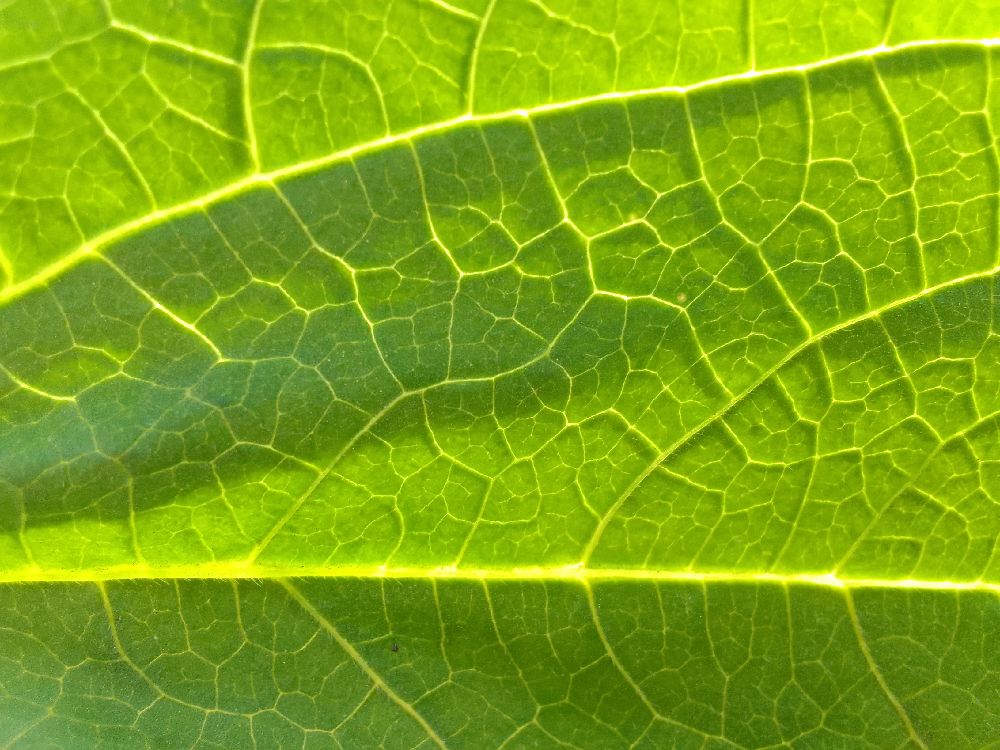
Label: healthy